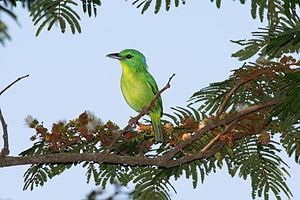
Vireolanius est un genre de passereaux de la famille des Vireonidae. Il regroupe quatre espèces de smaragdans.